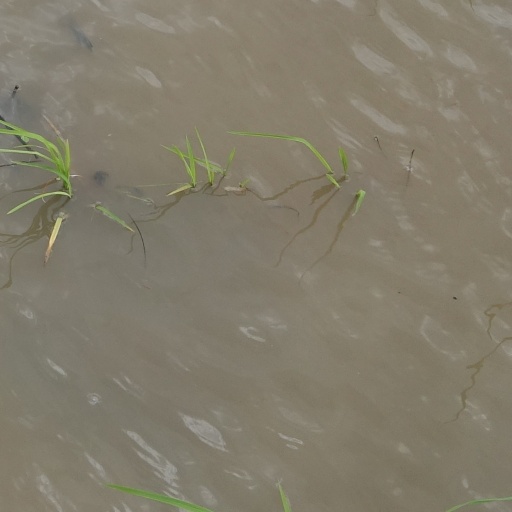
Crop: rice